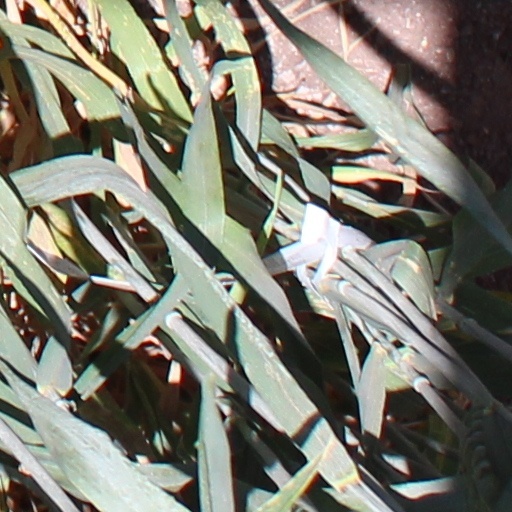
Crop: wheat